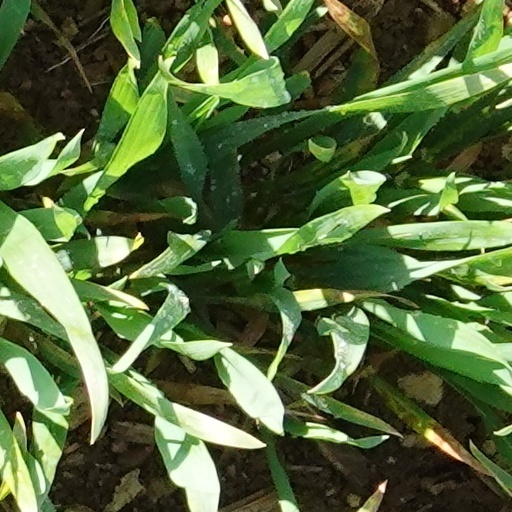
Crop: wheat